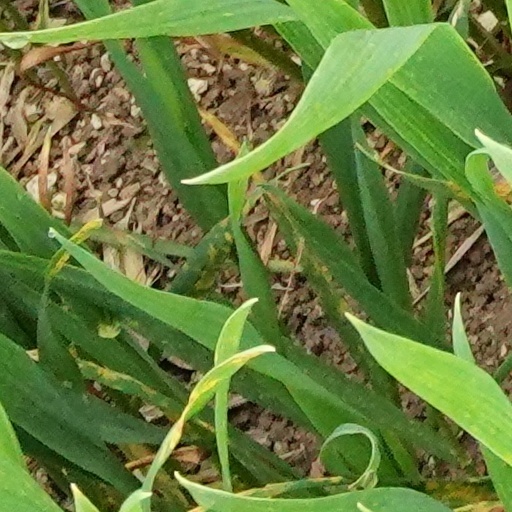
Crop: wheat